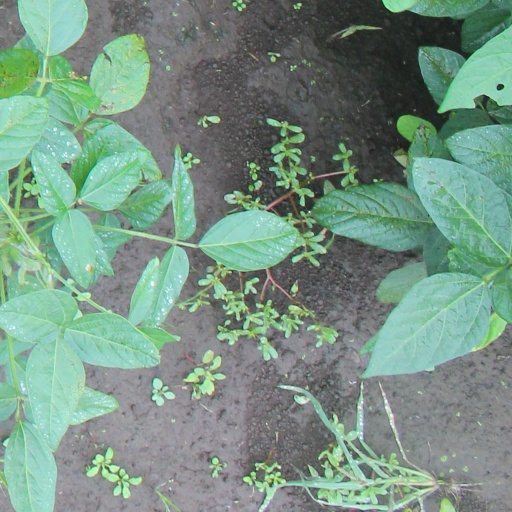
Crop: soybean